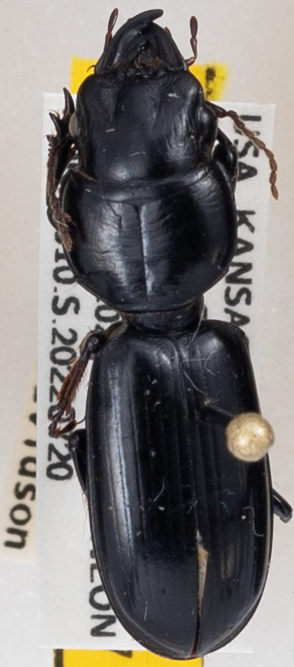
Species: Scarites vicinus
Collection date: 2022-07-20
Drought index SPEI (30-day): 0.718
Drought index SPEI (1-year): -0.276
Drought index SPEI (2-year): -0.24